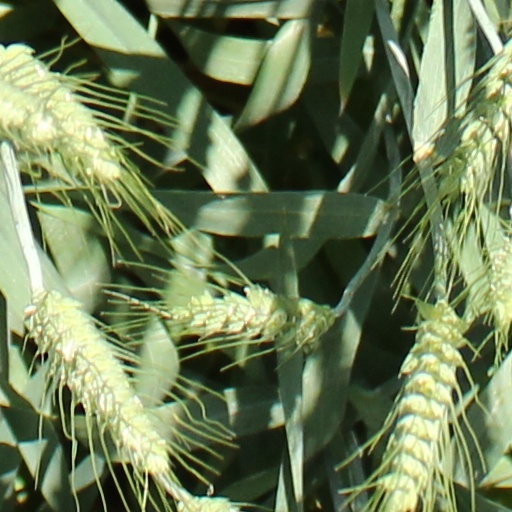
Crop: wheat